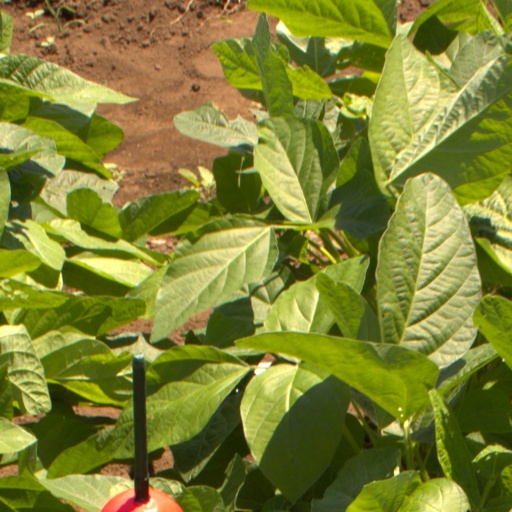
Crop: soybean